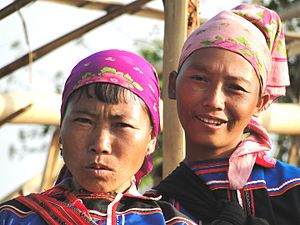
Wa (folk)
Wa er en af de 56 offentlig anerkendte folkeslag i Folkerepublikken Kina. Det er også godt repræsenteret i det nordlige Burma.